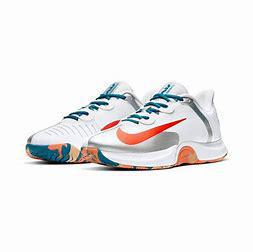
Brand: Nike
Model: Court Air Zoom GP Turbo